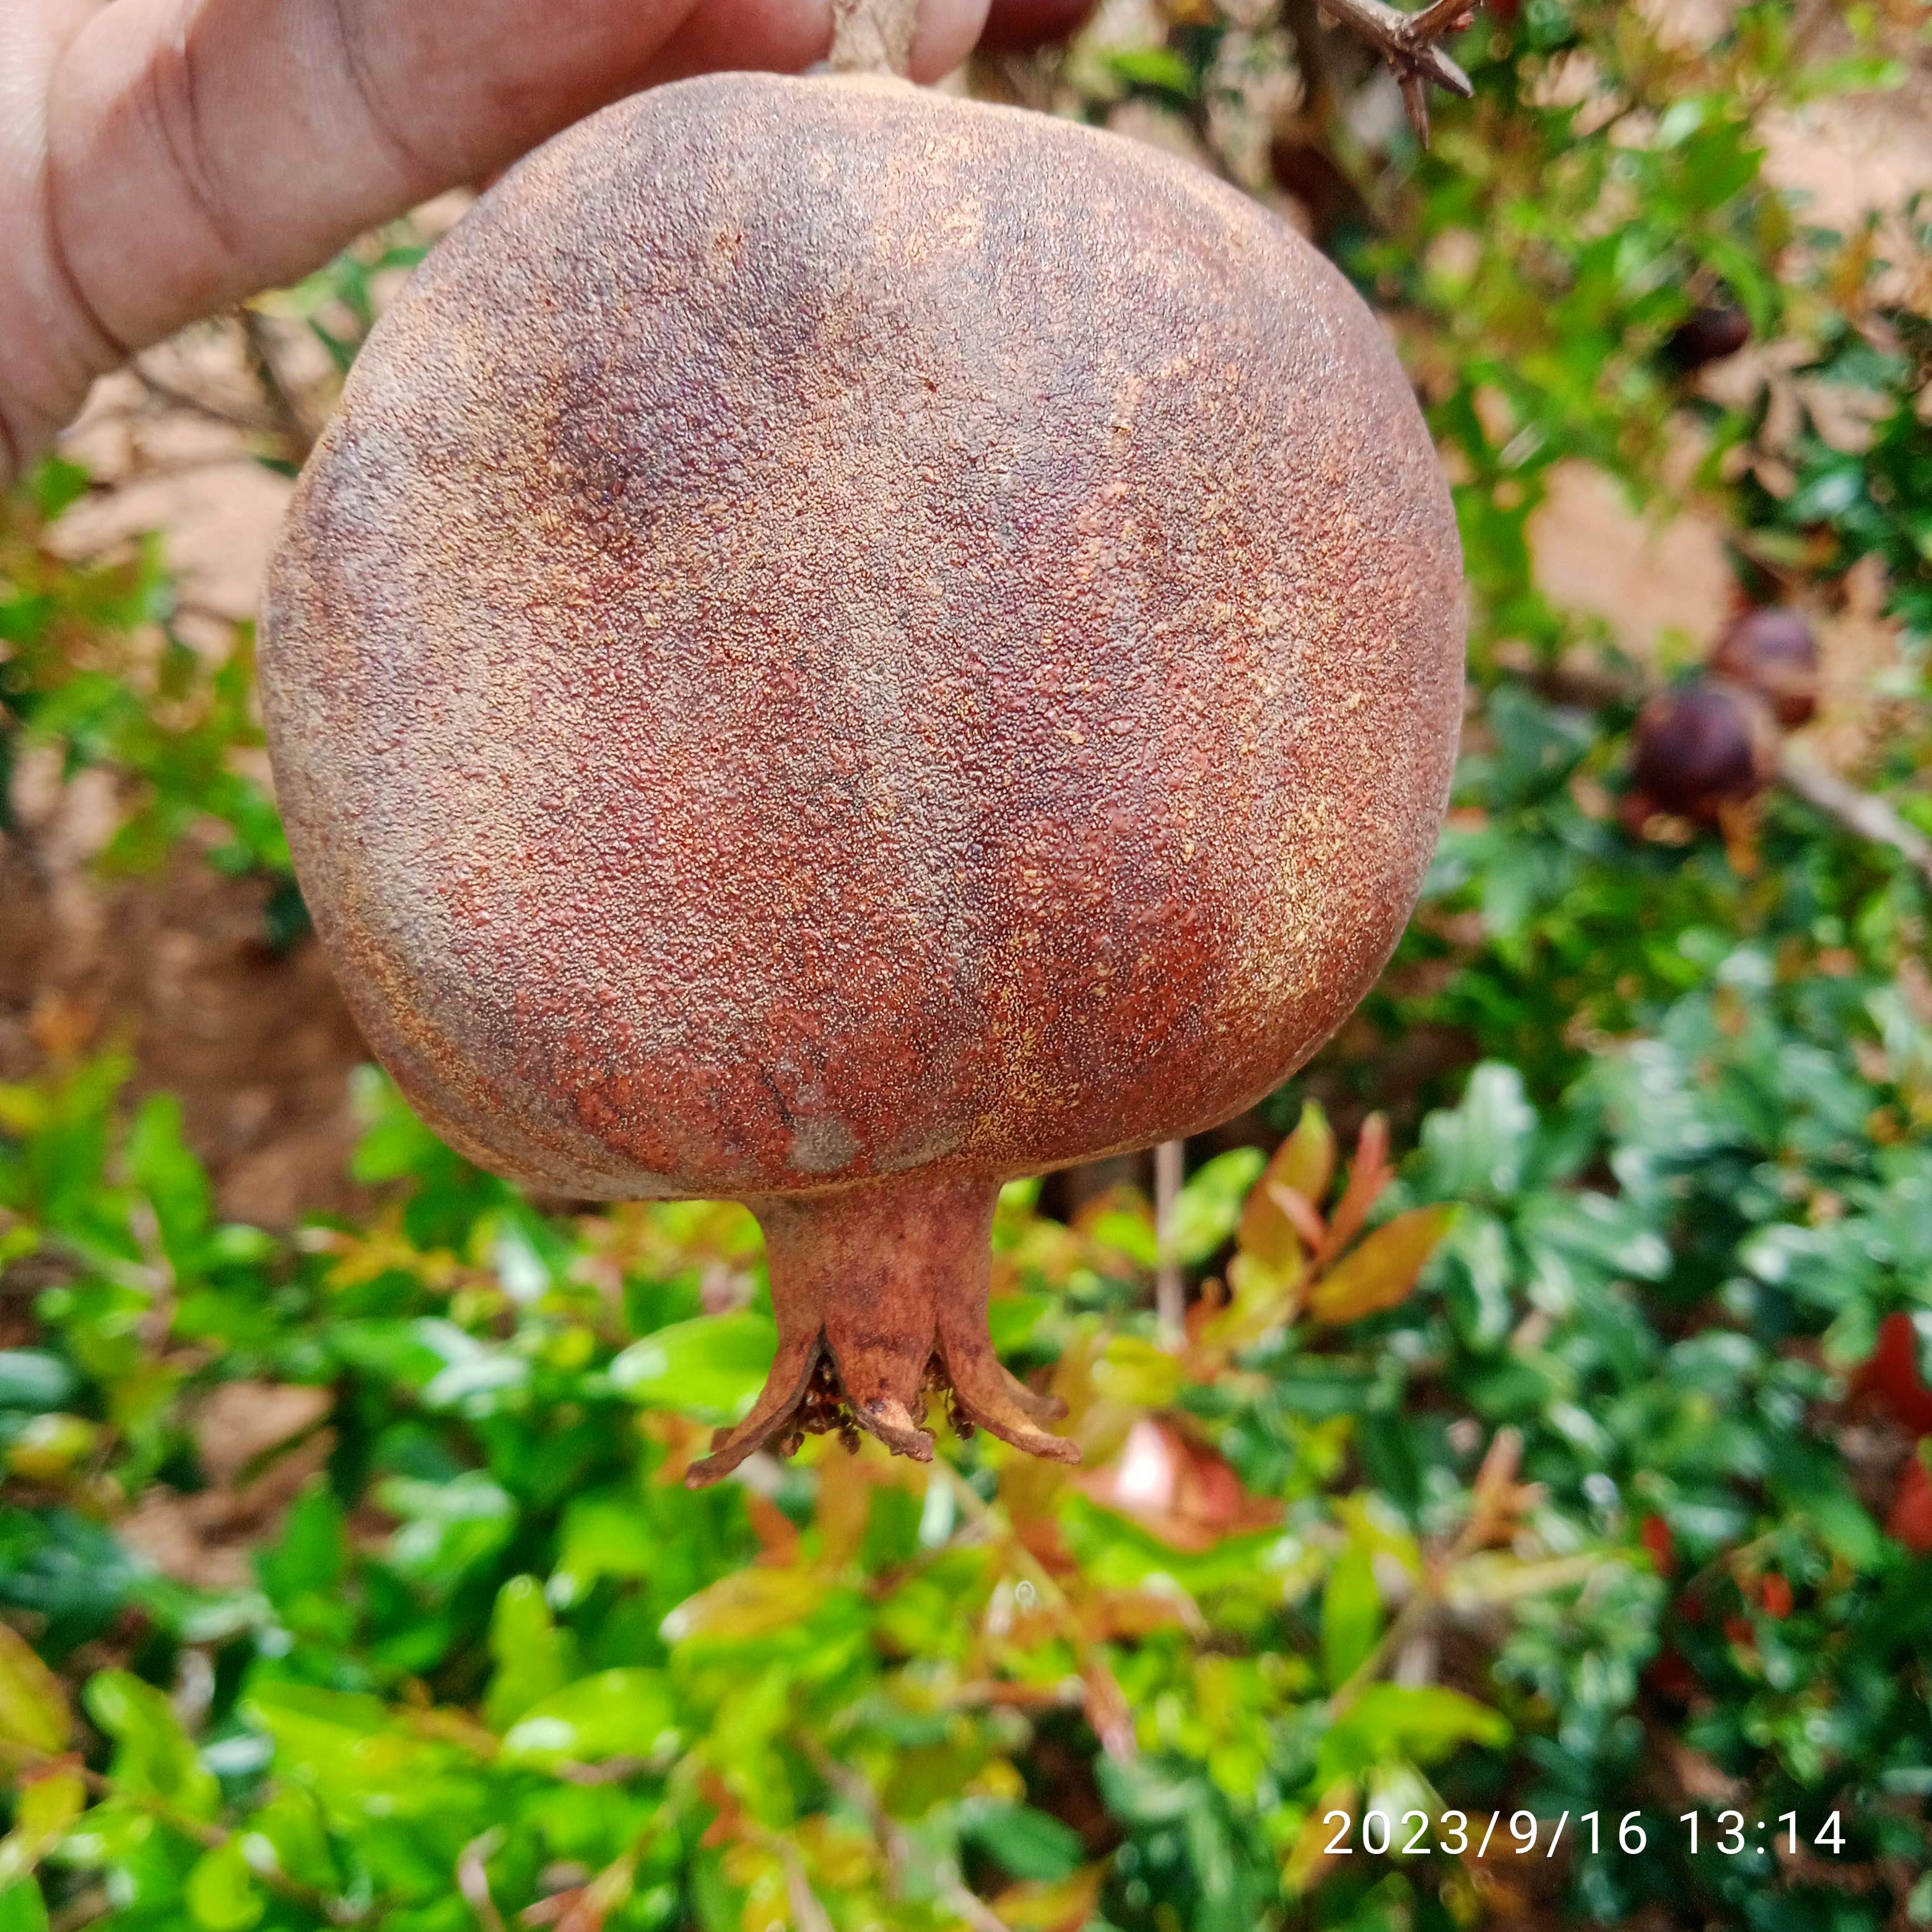
Label: Alternaria